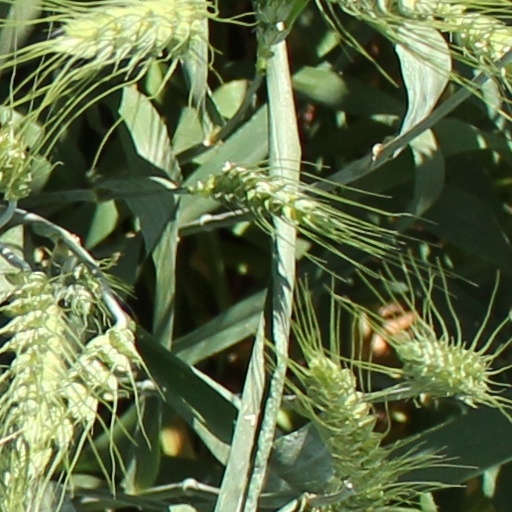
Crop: wheat